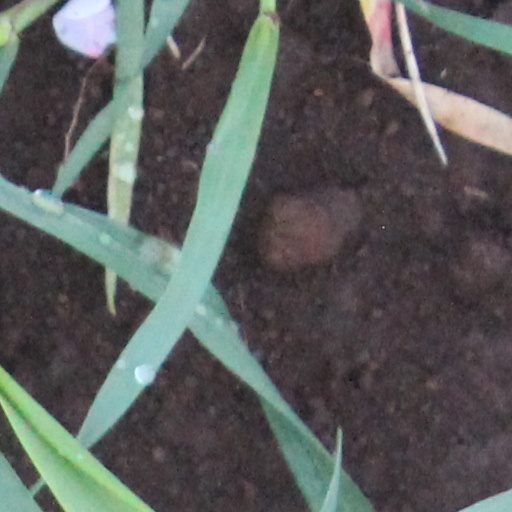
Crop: wheat